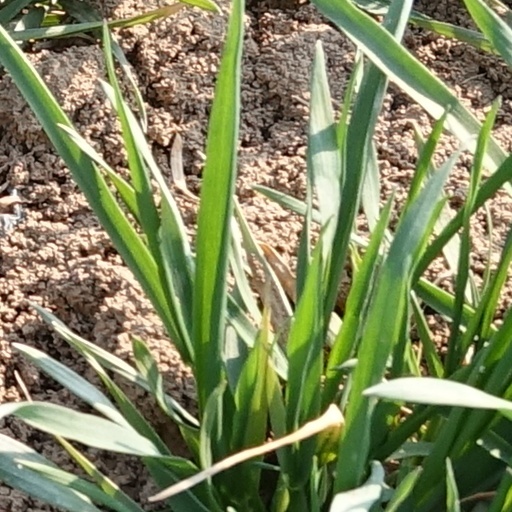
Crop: wheat